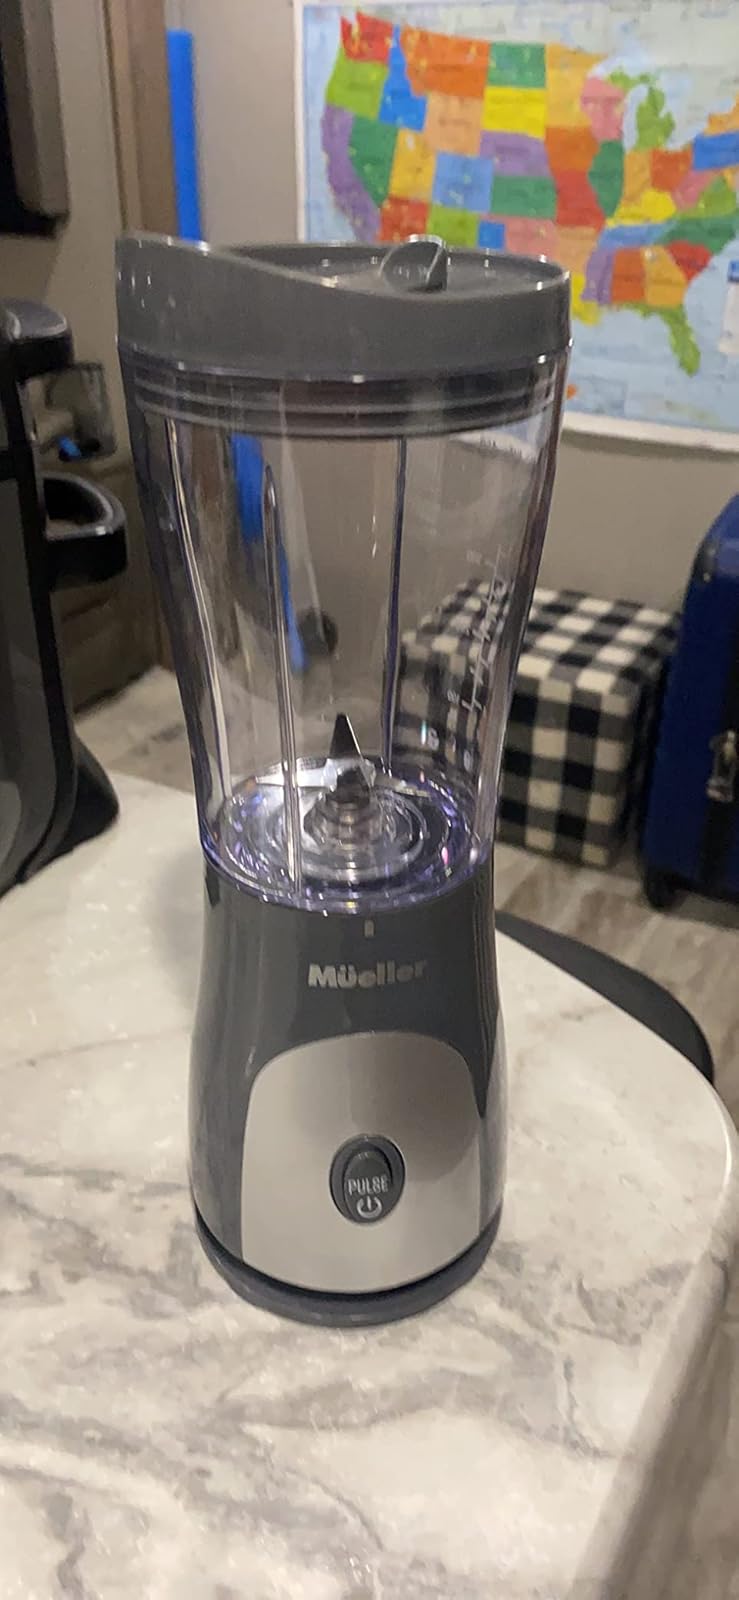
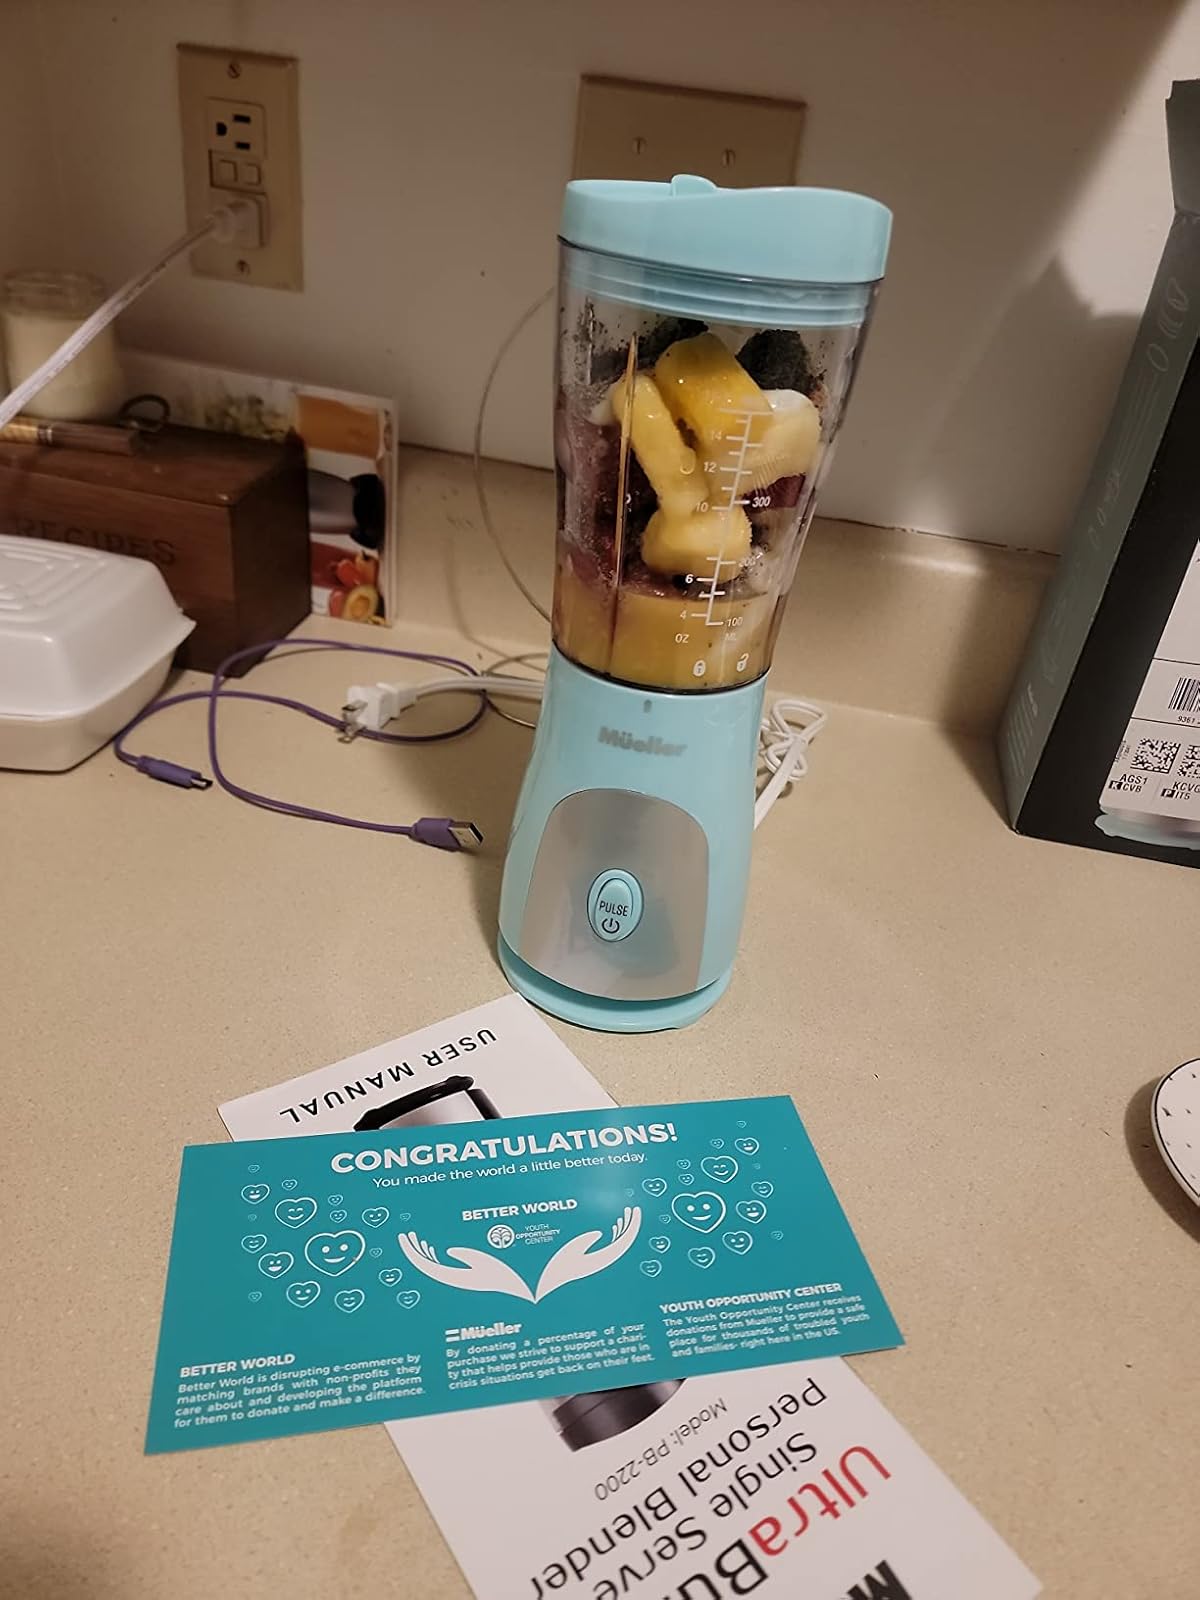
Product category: items_blender
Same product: no